The Legs of Dolores

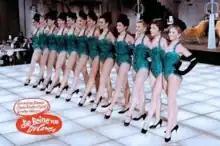

The Legs of Dolores is a 1957 West German musical comedy film directed by Géza von Cziffra and starring Germaine Damar, Claus Biederstaedt, and Ruth Stephan. It was shot at the Wandsbek Studios in Hamburg. The film's sets were designed by the art directors Dieter Bartels and Theo Zwierski.